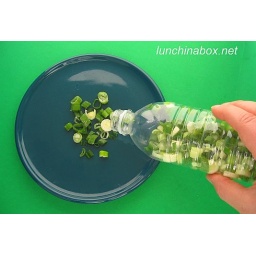
Speed tip: Freeze chopped green onions in plastic drink bottle